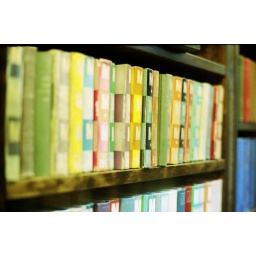
Detail of some books in the finnish parliament library in Helsinki.(Zenit 12XP, Fuji Superia 100, Revuenon 50mm f1.4)